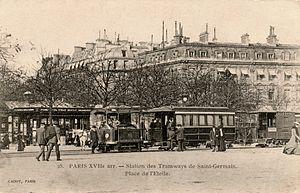
Station des tramways de Paris à Saint-Germain, paris Place de l'étoile autour de 1900, locomotive Francq à eau surchauffée - Carte postale ancienne
Léon Francq est un ingénieur français, industriel pionnier des transports ferroviaires.
Le tramway de Paris à Saint-Germain est une ancienne ligne de tramway française qui reliait la place de l'Étoile à Paris à la place du château à Saint-Germain-en-Laye. Cette ligne longue de 18 650 mètres a été exploitée de 1890 à 1935 avant d'être remplacée par un service d'autobus.